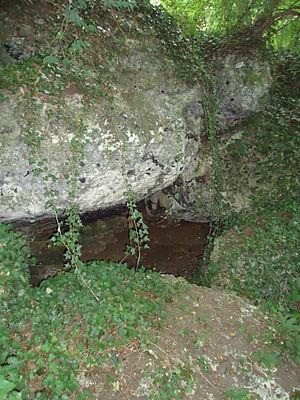
Abris sous roche dits Abris du Mammouth - Saint-Pierre-d'Autils - Eure (27)
La liste des sites classés de l'Eure présente les sites classés du département de l'Eure. Selon une mesure du 14 octobre 2014, ils sont au nombre de 154, couvrant une superficie de 12 562 hectares, soit 2,07 % du département.
Saint-Pierre-d'Autils est une ancienne commune française située dans le département de l'Eure en région Normandie.